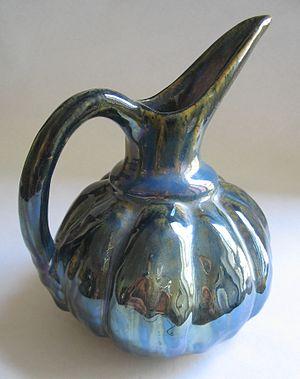
Pichet en grès à glaçure à lustre métallique. Alphonse Cytère, Rambervilliers, France, XIXe siècle.
Alphonse Cytère, né à Tauves le 12 août 1861 et mort à Rambervillers en 1941, est un ingénieur céramiste français lié à l'École de Nancy.
Rambervillers, est une commune du département des Vosges, en région Grand Est.